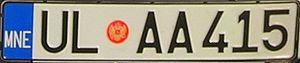
La plaque d'immatriculation est un dispositif permettant l'identification d'un véhicule du parc automobile monténégrin.